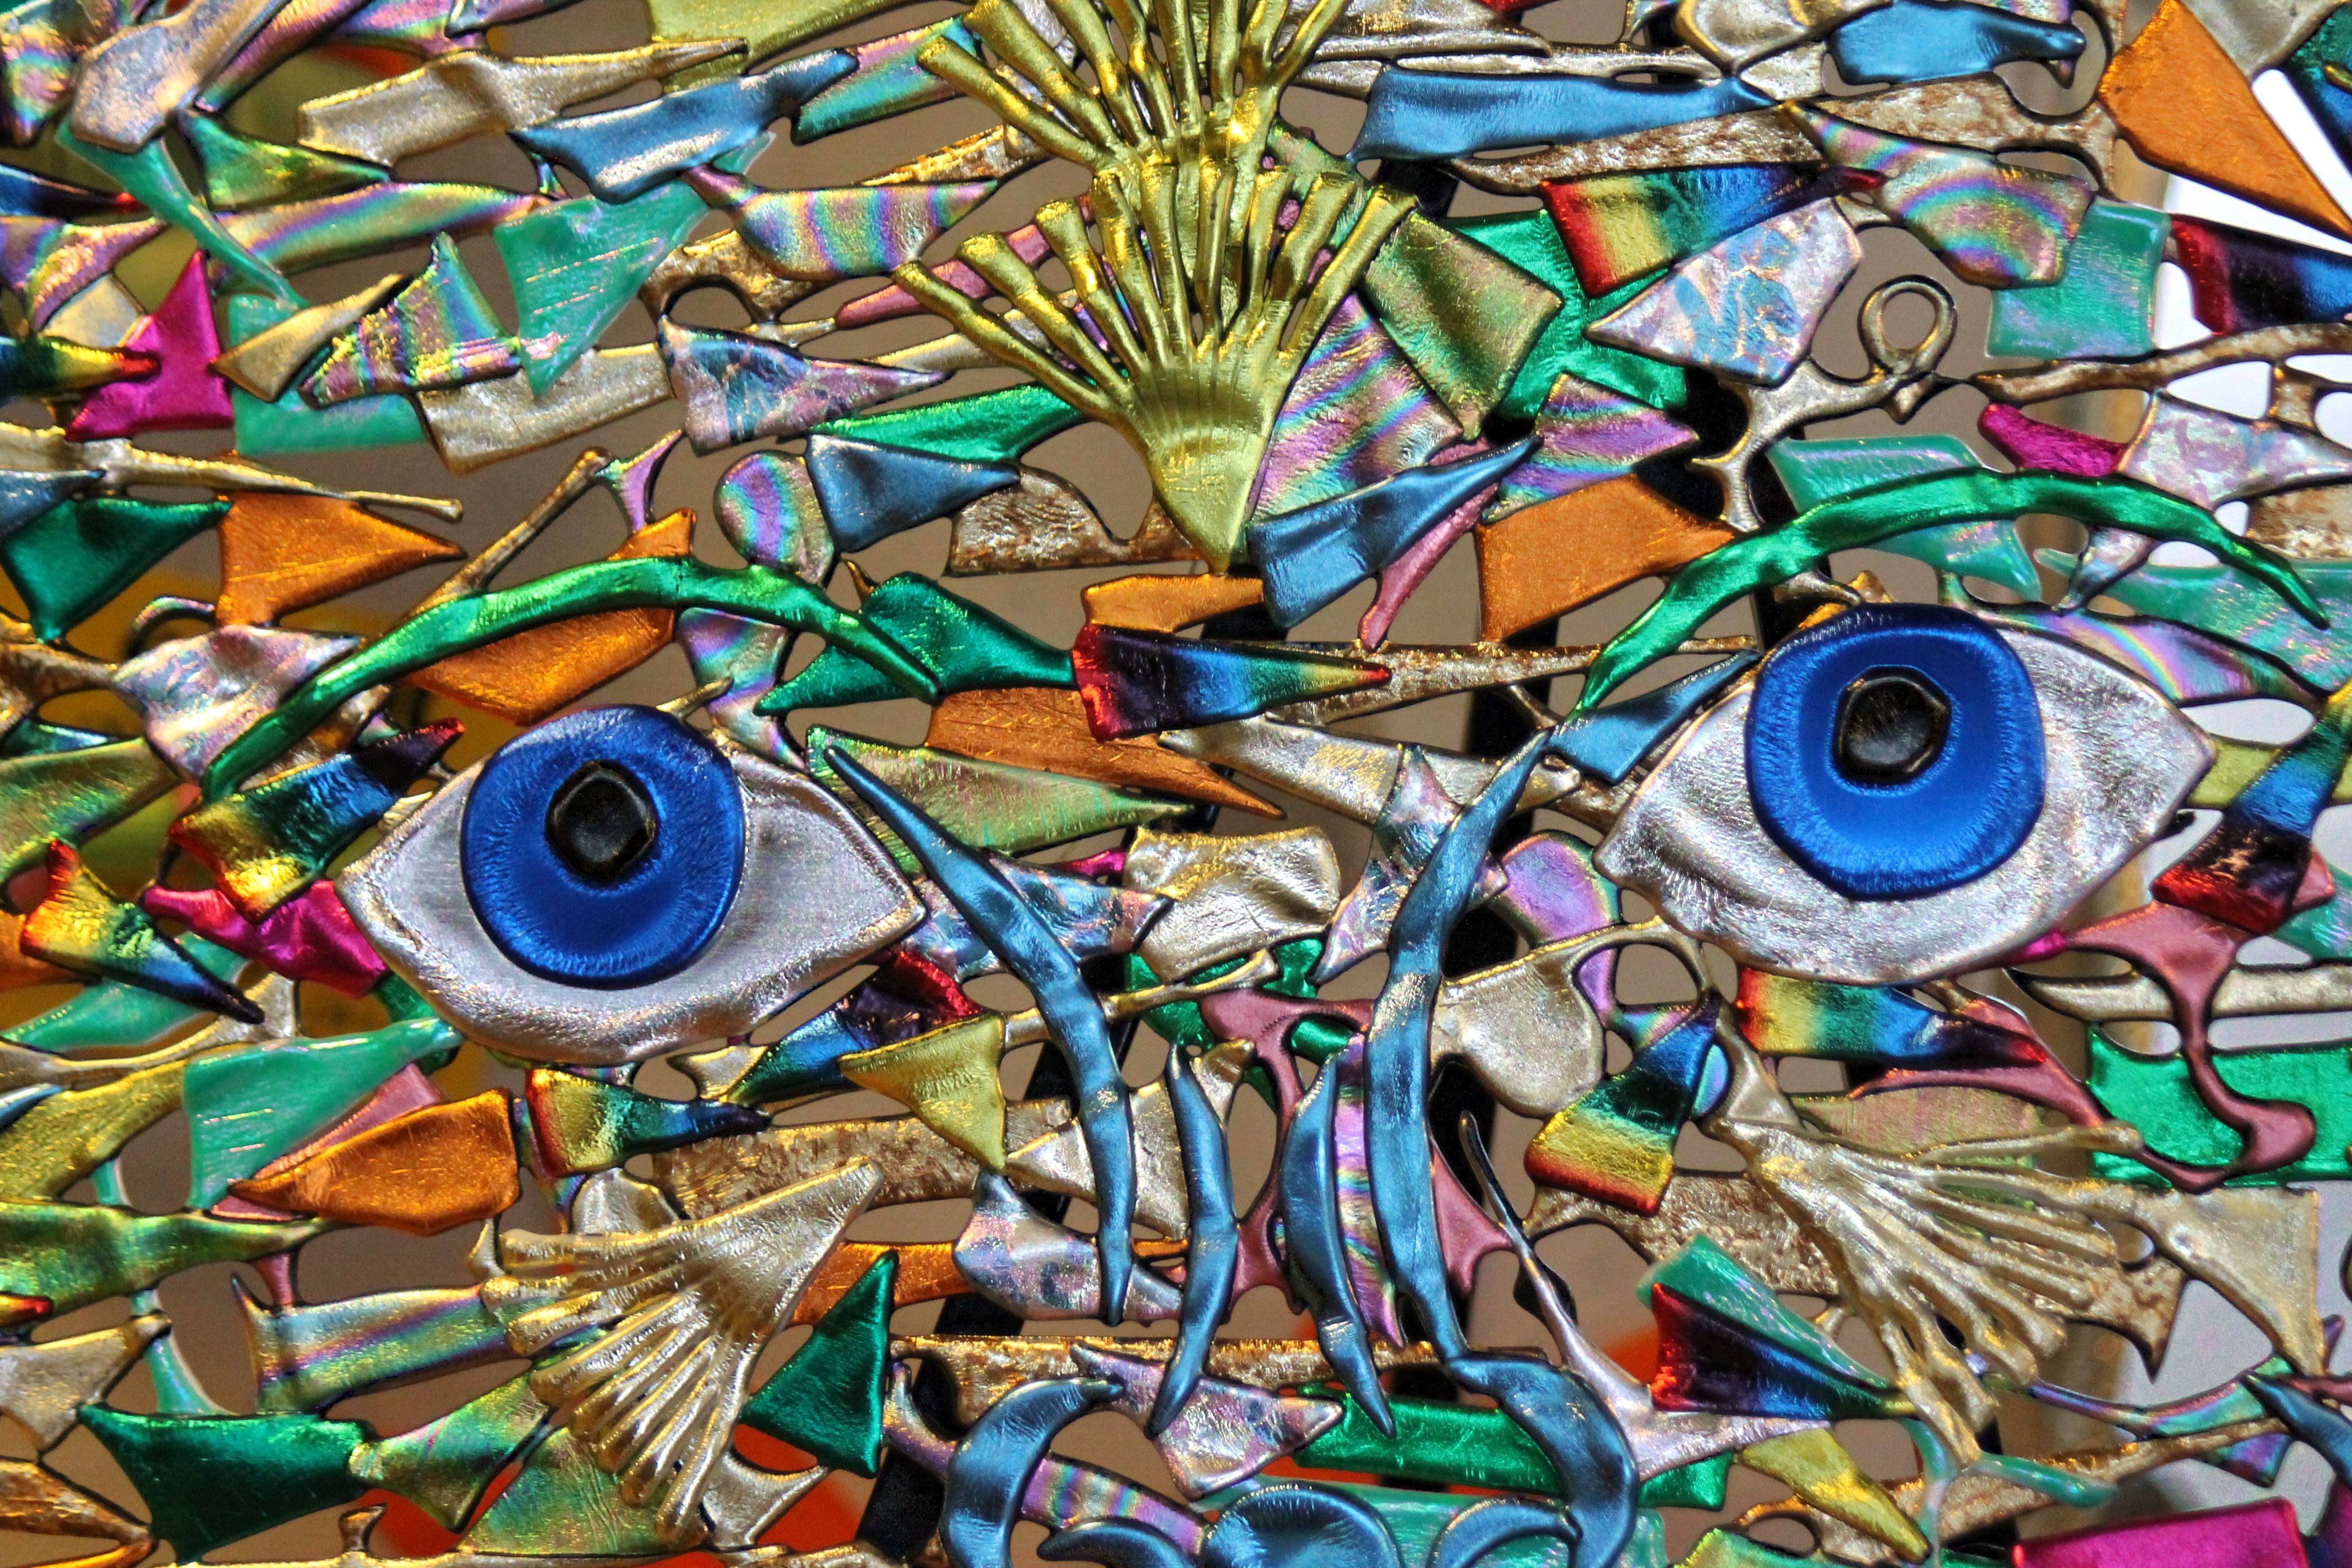
abstract, window, glass, color, material, stained glass, artwork, painting, face, eyes, art, collage, clay, scrap, modern art, psychedelic art